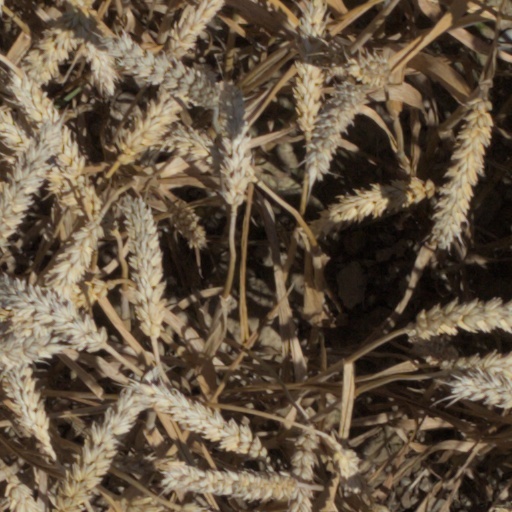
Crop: wheat